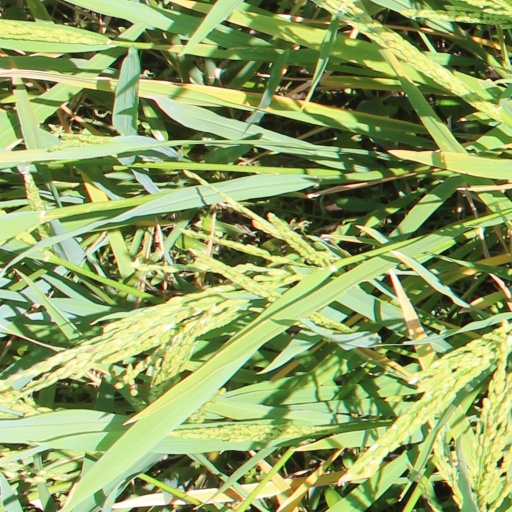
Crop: rice